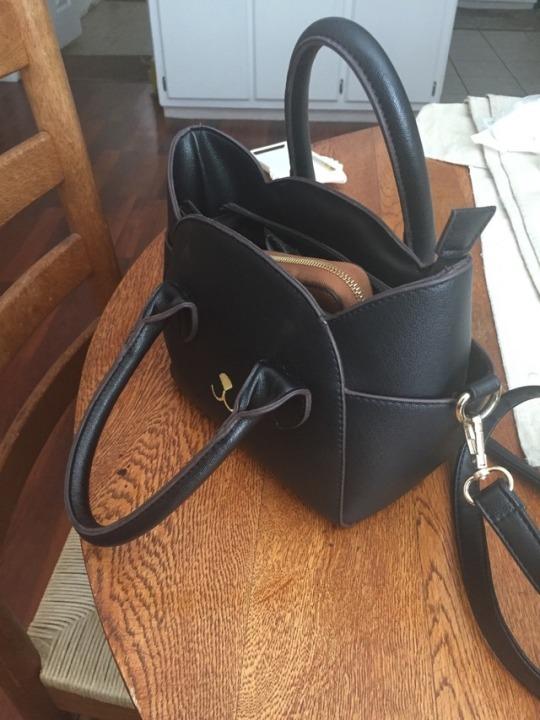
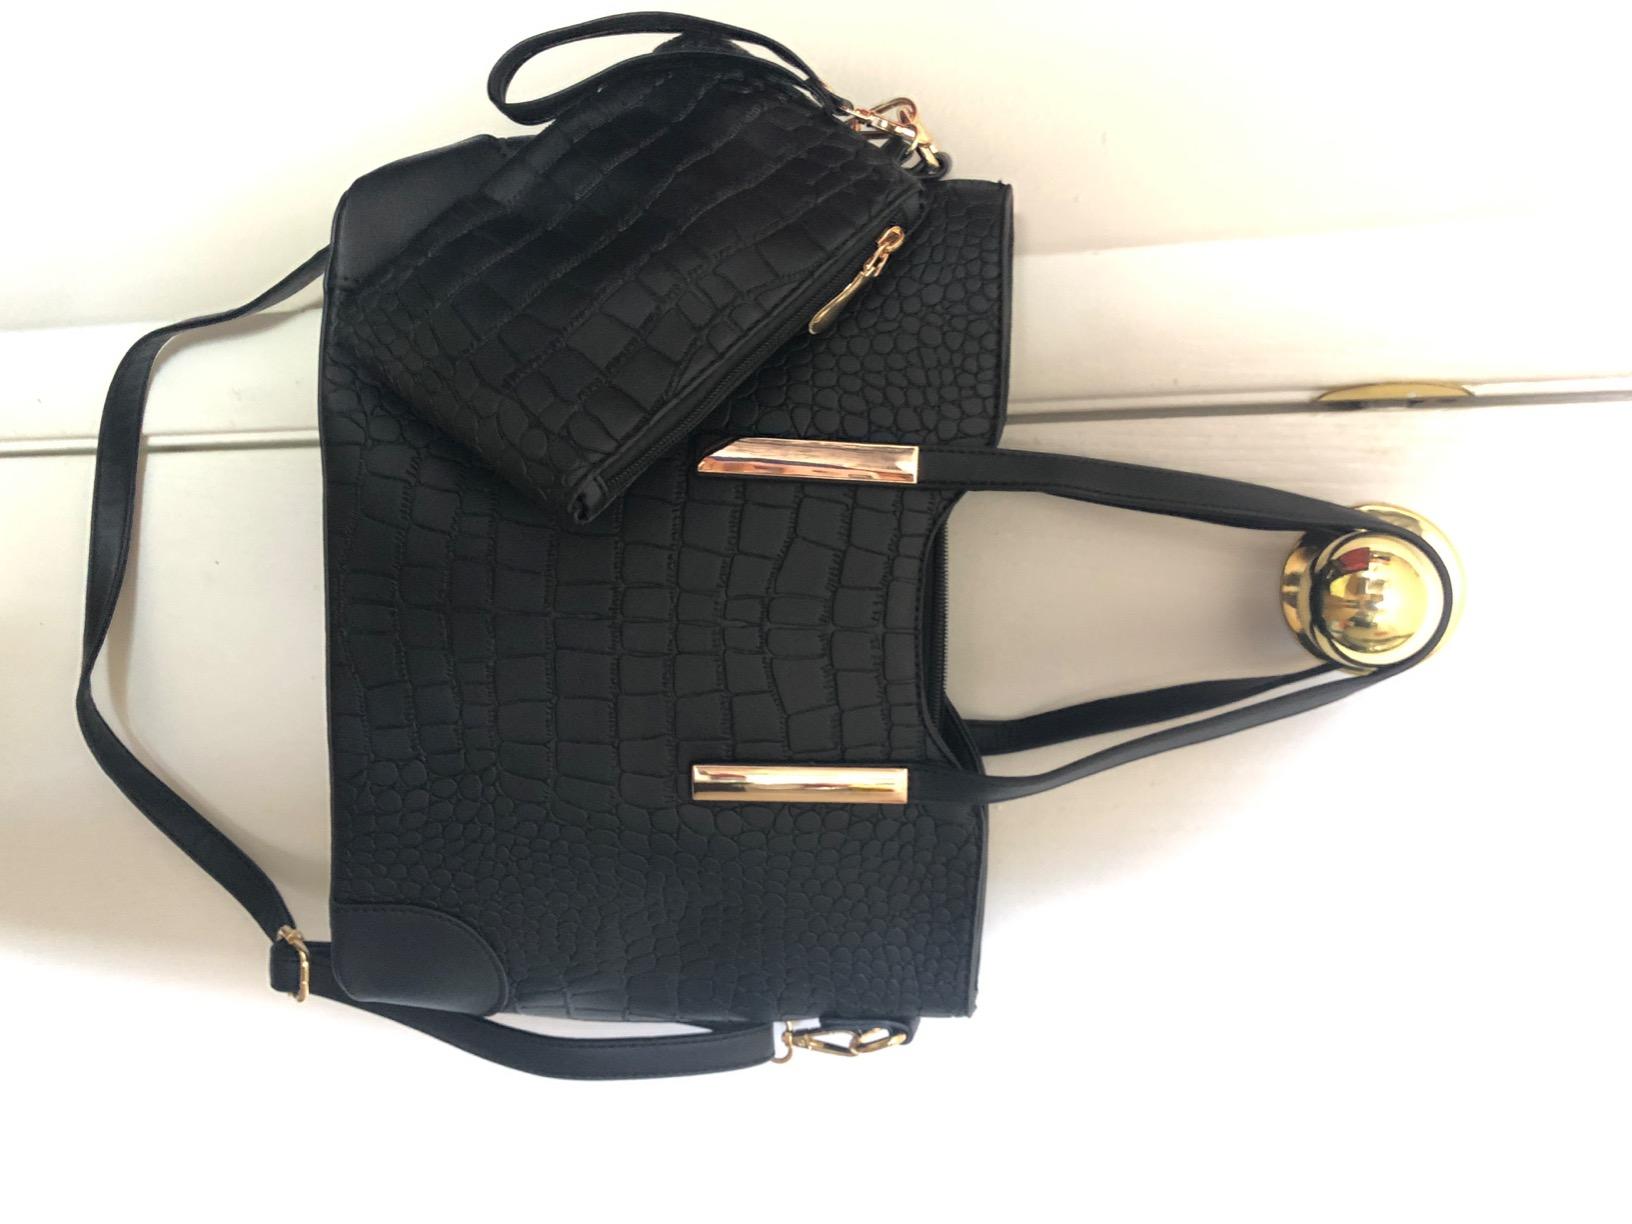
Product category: accessories_handbag
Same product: no